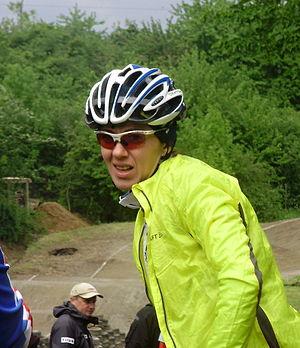
Lada Kozlíková, née le 8 octobre 1979 à Vyskov, est une coureuse cycliste tchèque. Sur route, elle compte plusieurs titres de championne de République tchèque et a remporté l'Eko Tour Dookola Polski et le Ster Zeeuwsche Eilanden. Sur piste, elle a été championne du monde de scratch et vice-championne du monde de la course aux points en 2002 à Copenhague.